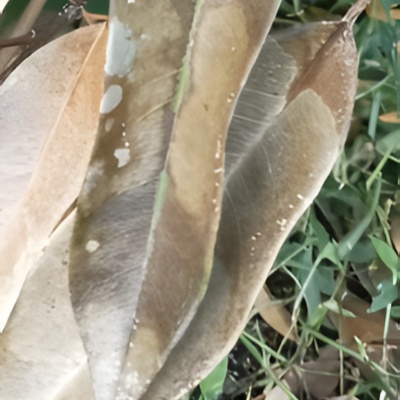
Label: Leaf_Rhizoctonia